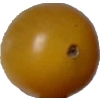
Label: tomato_cherry_yellow